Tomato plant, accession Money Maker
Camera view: tilt-top (135 deg); turntable rotation: 150 degrees
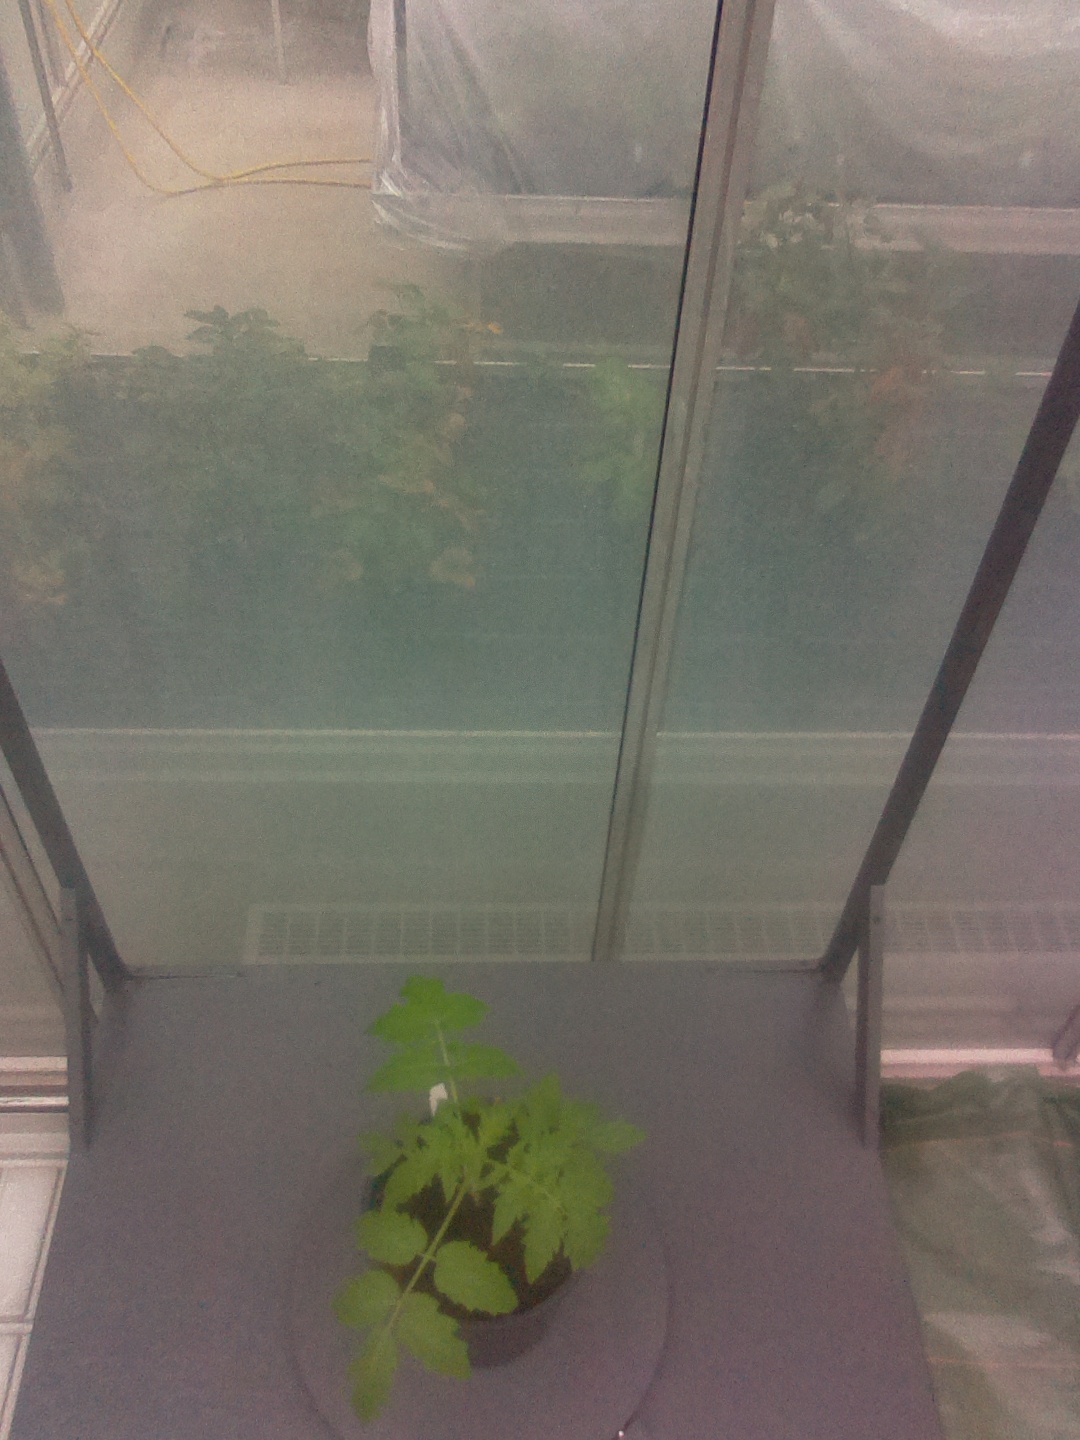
BBCH growth stage 13: 6 of true leaves visible